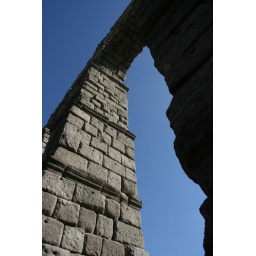
Aqueduct of Segovia under a clear blue sky